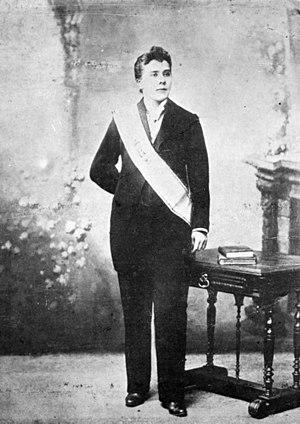
La prétendue «
L'affaire Léo Taxil est une imposture antimaçonnique française célèbre, qui débuta en 1885 et se poursuivit jusqu'en 1897. Son auteur, Marie Joseph Gabriel Antoine Jogand-Pagès alias Léo Taxil conçut une mystification qui visait à discréditer la franc-maçonnerie et à duper l'Église catholique.